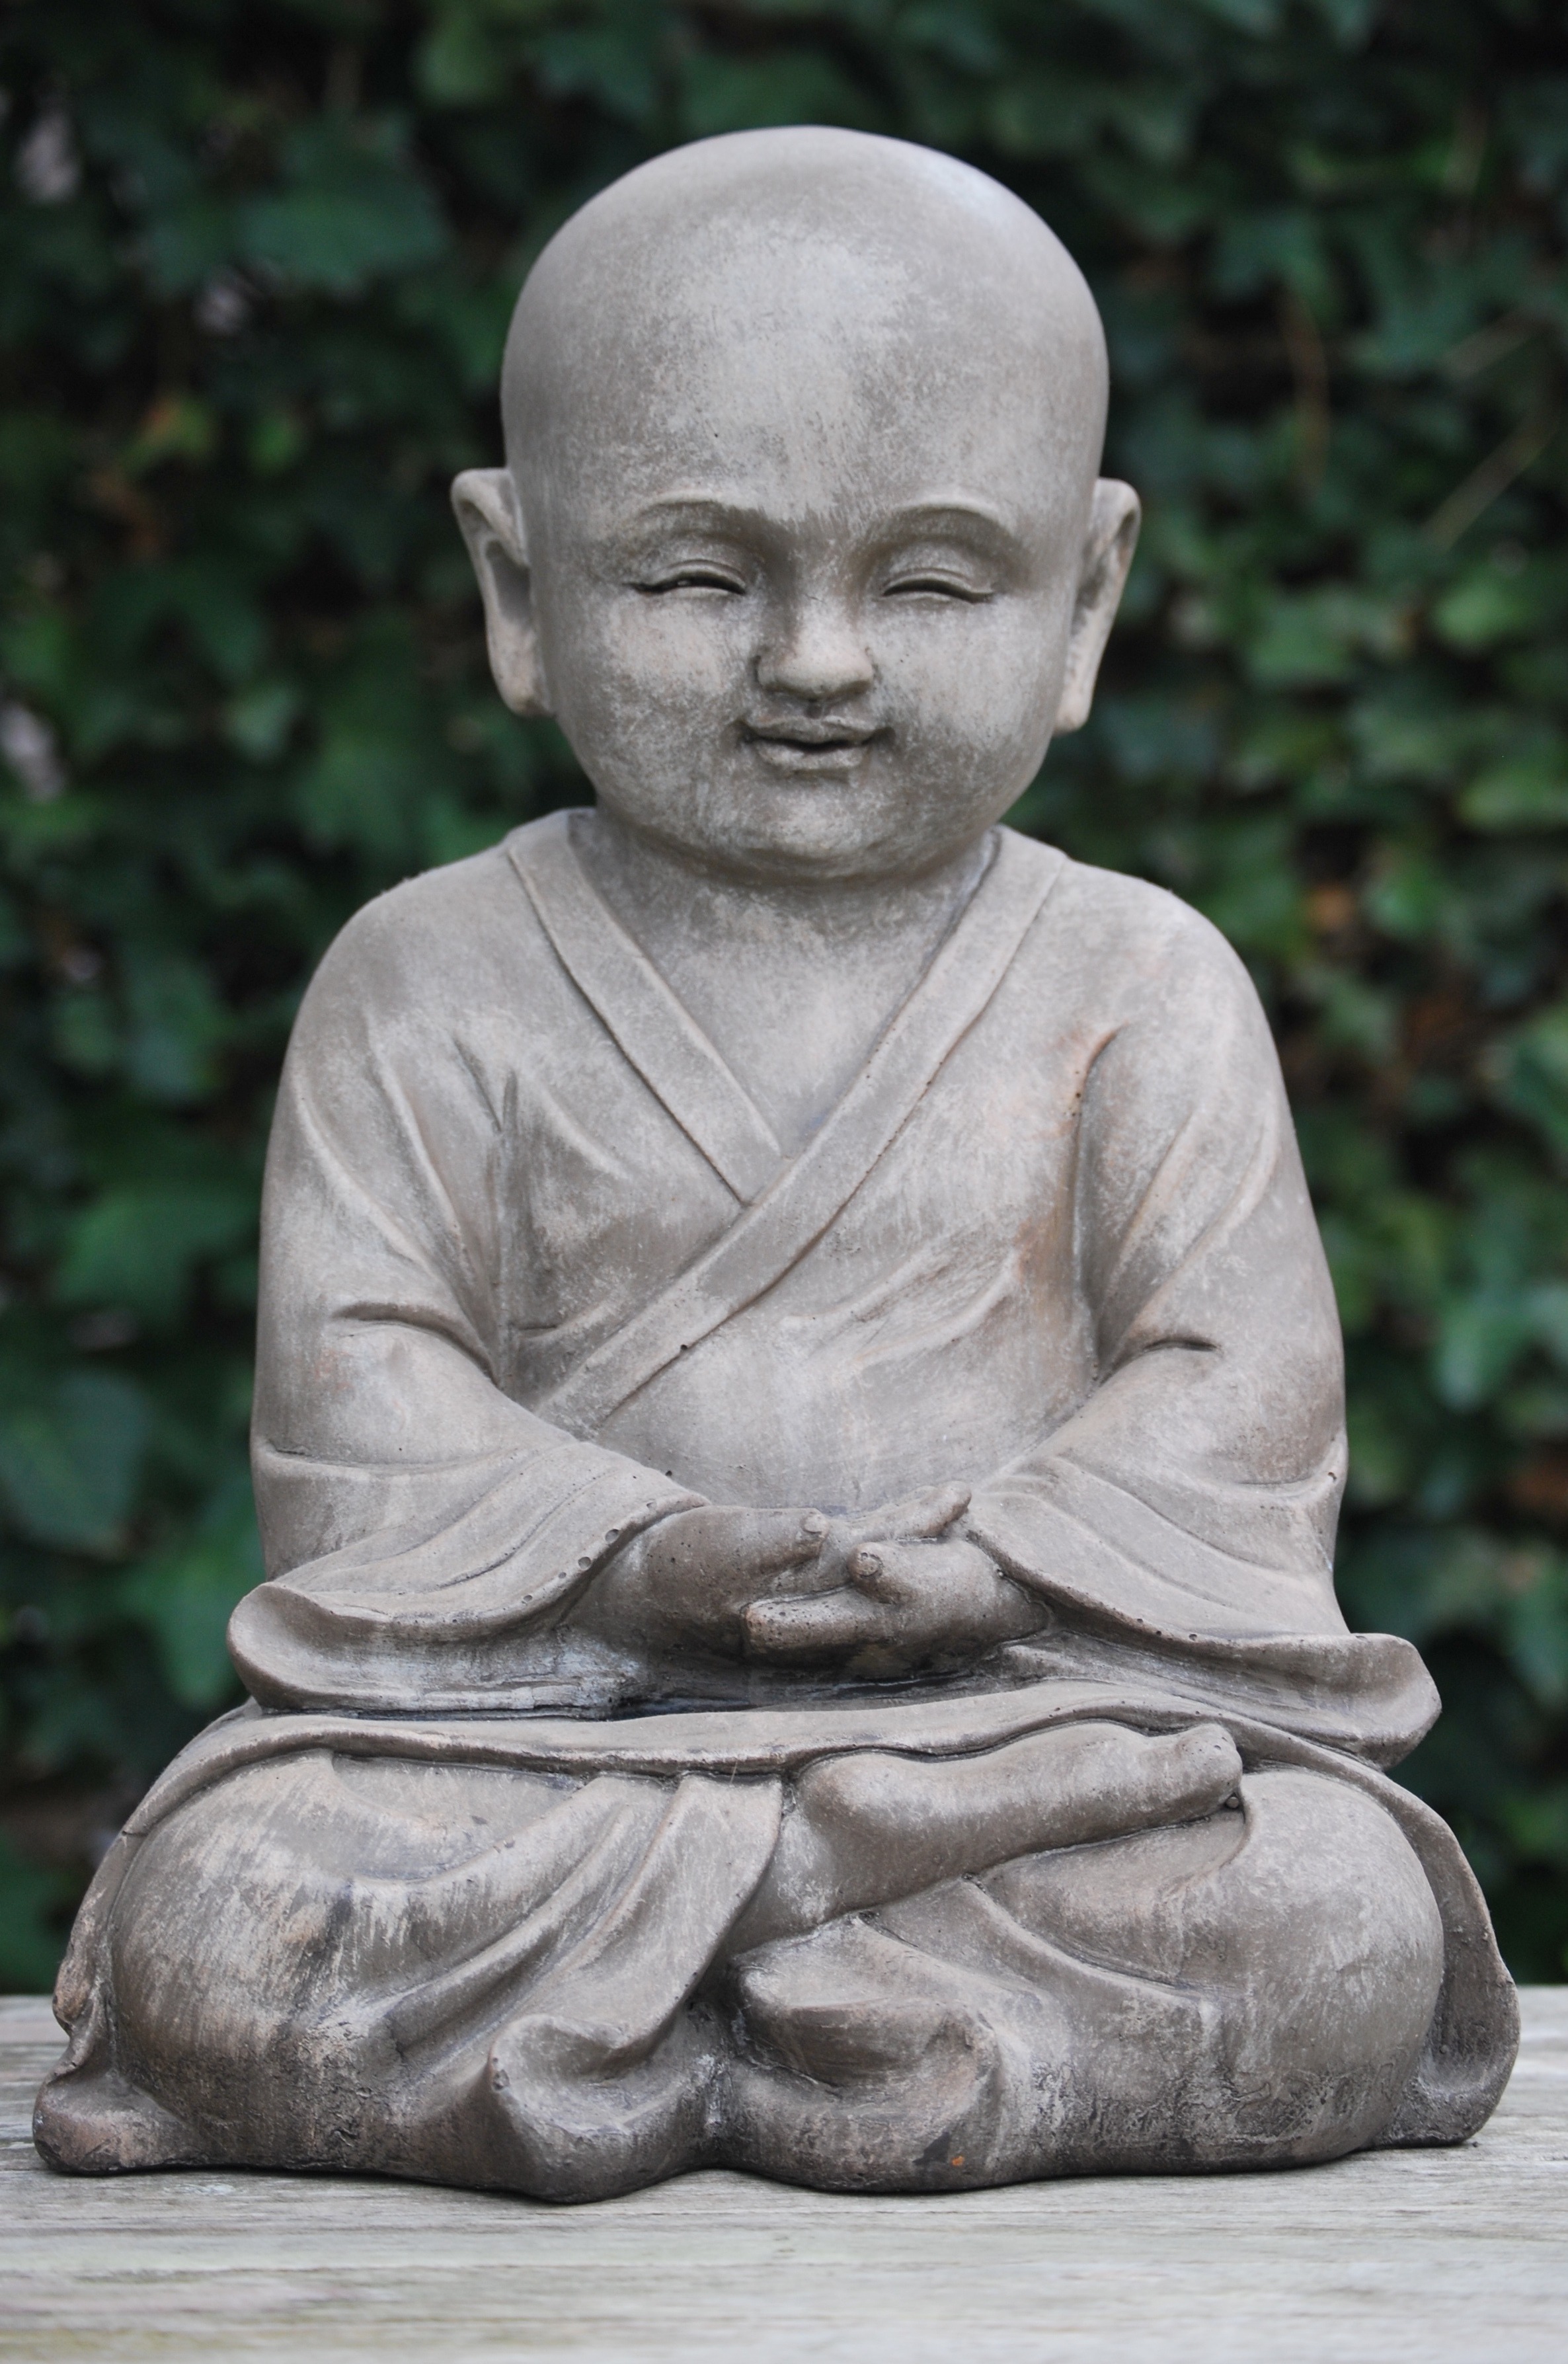
monument, statue, sitting, religion, rest, zen, sculpture, art, meditation, temple, faith, buddha, image, carving, spirituality, stone carving, gautama buddha, ancient history, human positions, classical sculpture